Imperial (automobile)

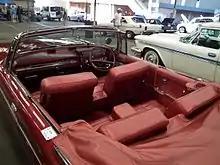
1963 Imperial Crown convertible Chrysler Australia built

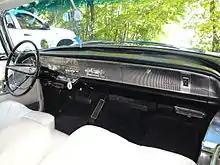
1964 Imperial Crown interior

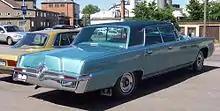
1965 Imperial Crown four-door

The 1960 Imperial adopted wildly exaggerated styling, featuring front fascia with a swooping bumper, gaping mesh grille, giant chrome eagle, and hooded quad headlights, and tall rear fins. Soaring fins had bullet-style tail lamps at the peak of the fin, with a chrome ring surrounding it. The grille and bumper on the front of the 1960 used large pieces of heavy chrome, and the 'furrowed brows' of the fenders over the double sets of headlights gave the car a ponderous look. In common with most other 1960 Chrysler products, the Imperial featured the new "High-Tower" seat with the driver-side back individually contoured and raised above of the rest of the front seat for increased driver comfort and shoulder support. This would last through the 1962 model year. Also for 1960, Imperial changed back to 15-inch wheels from the 14-inch wheels that had been standard since the 1957 model. Imperial LeBarons now featured a distinctive smaller "formal rear window" for greater rear-seat privacy. Sales increased to 17,719. Imperial again finished ahead of Lincoln, but never did so again. While the rest of Chrysler's lineup adopted unibody construction, Imperial retained its body on frame construction.